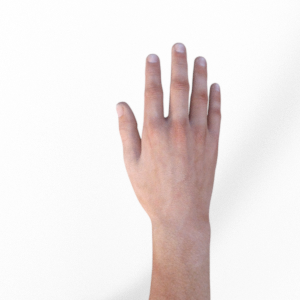
Label: paper